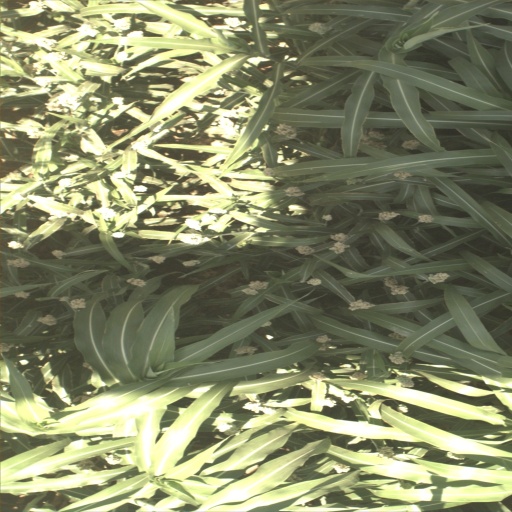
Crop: sorghum